Zhuj Selmani

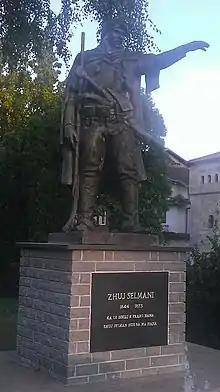
Zhuj Selmani

Zhuj Selmani (c. 1844-1875) was an Albanian freedom fighter and an early proponent of the Albanian National Awakening. He was one of the leaders of the Albanian resistance against the Kingdom of Montenegro. At the beginning of the Great Eastern Crisis Albanians responded with armed resistance. Zhuj Selmani fought from his tower house (kulla) known as the tower of Sheremeti (Albanian: Kulla e Sheremetit). Surrounded by Montenegrin forces in his tower, he blew it up, killing himself and many of the enemy soldiers.